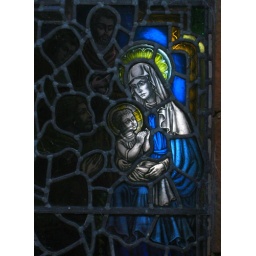
Virgin and child illuminated from within the church whilst the rest of the window remains in darknessAll Saints, Scaleby, Cumbria